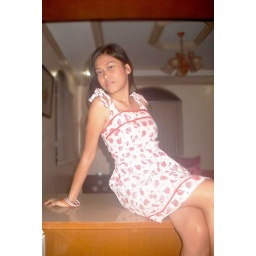
photo, dress and house by kaye flaviano